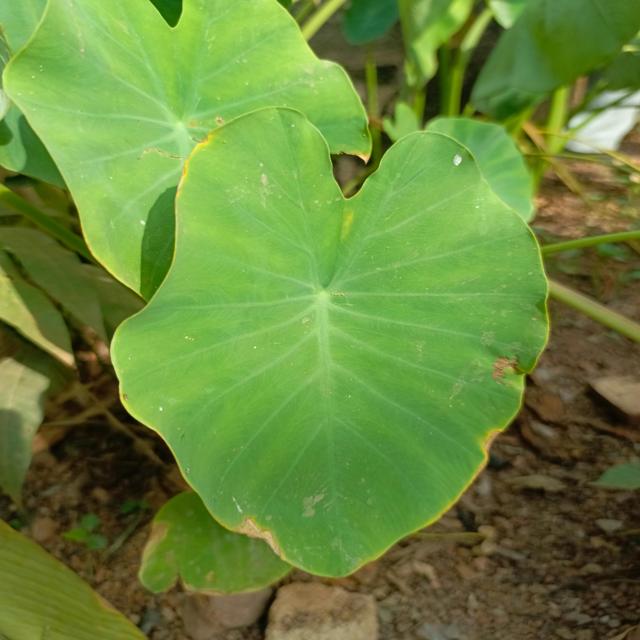
Label: Early_Blight